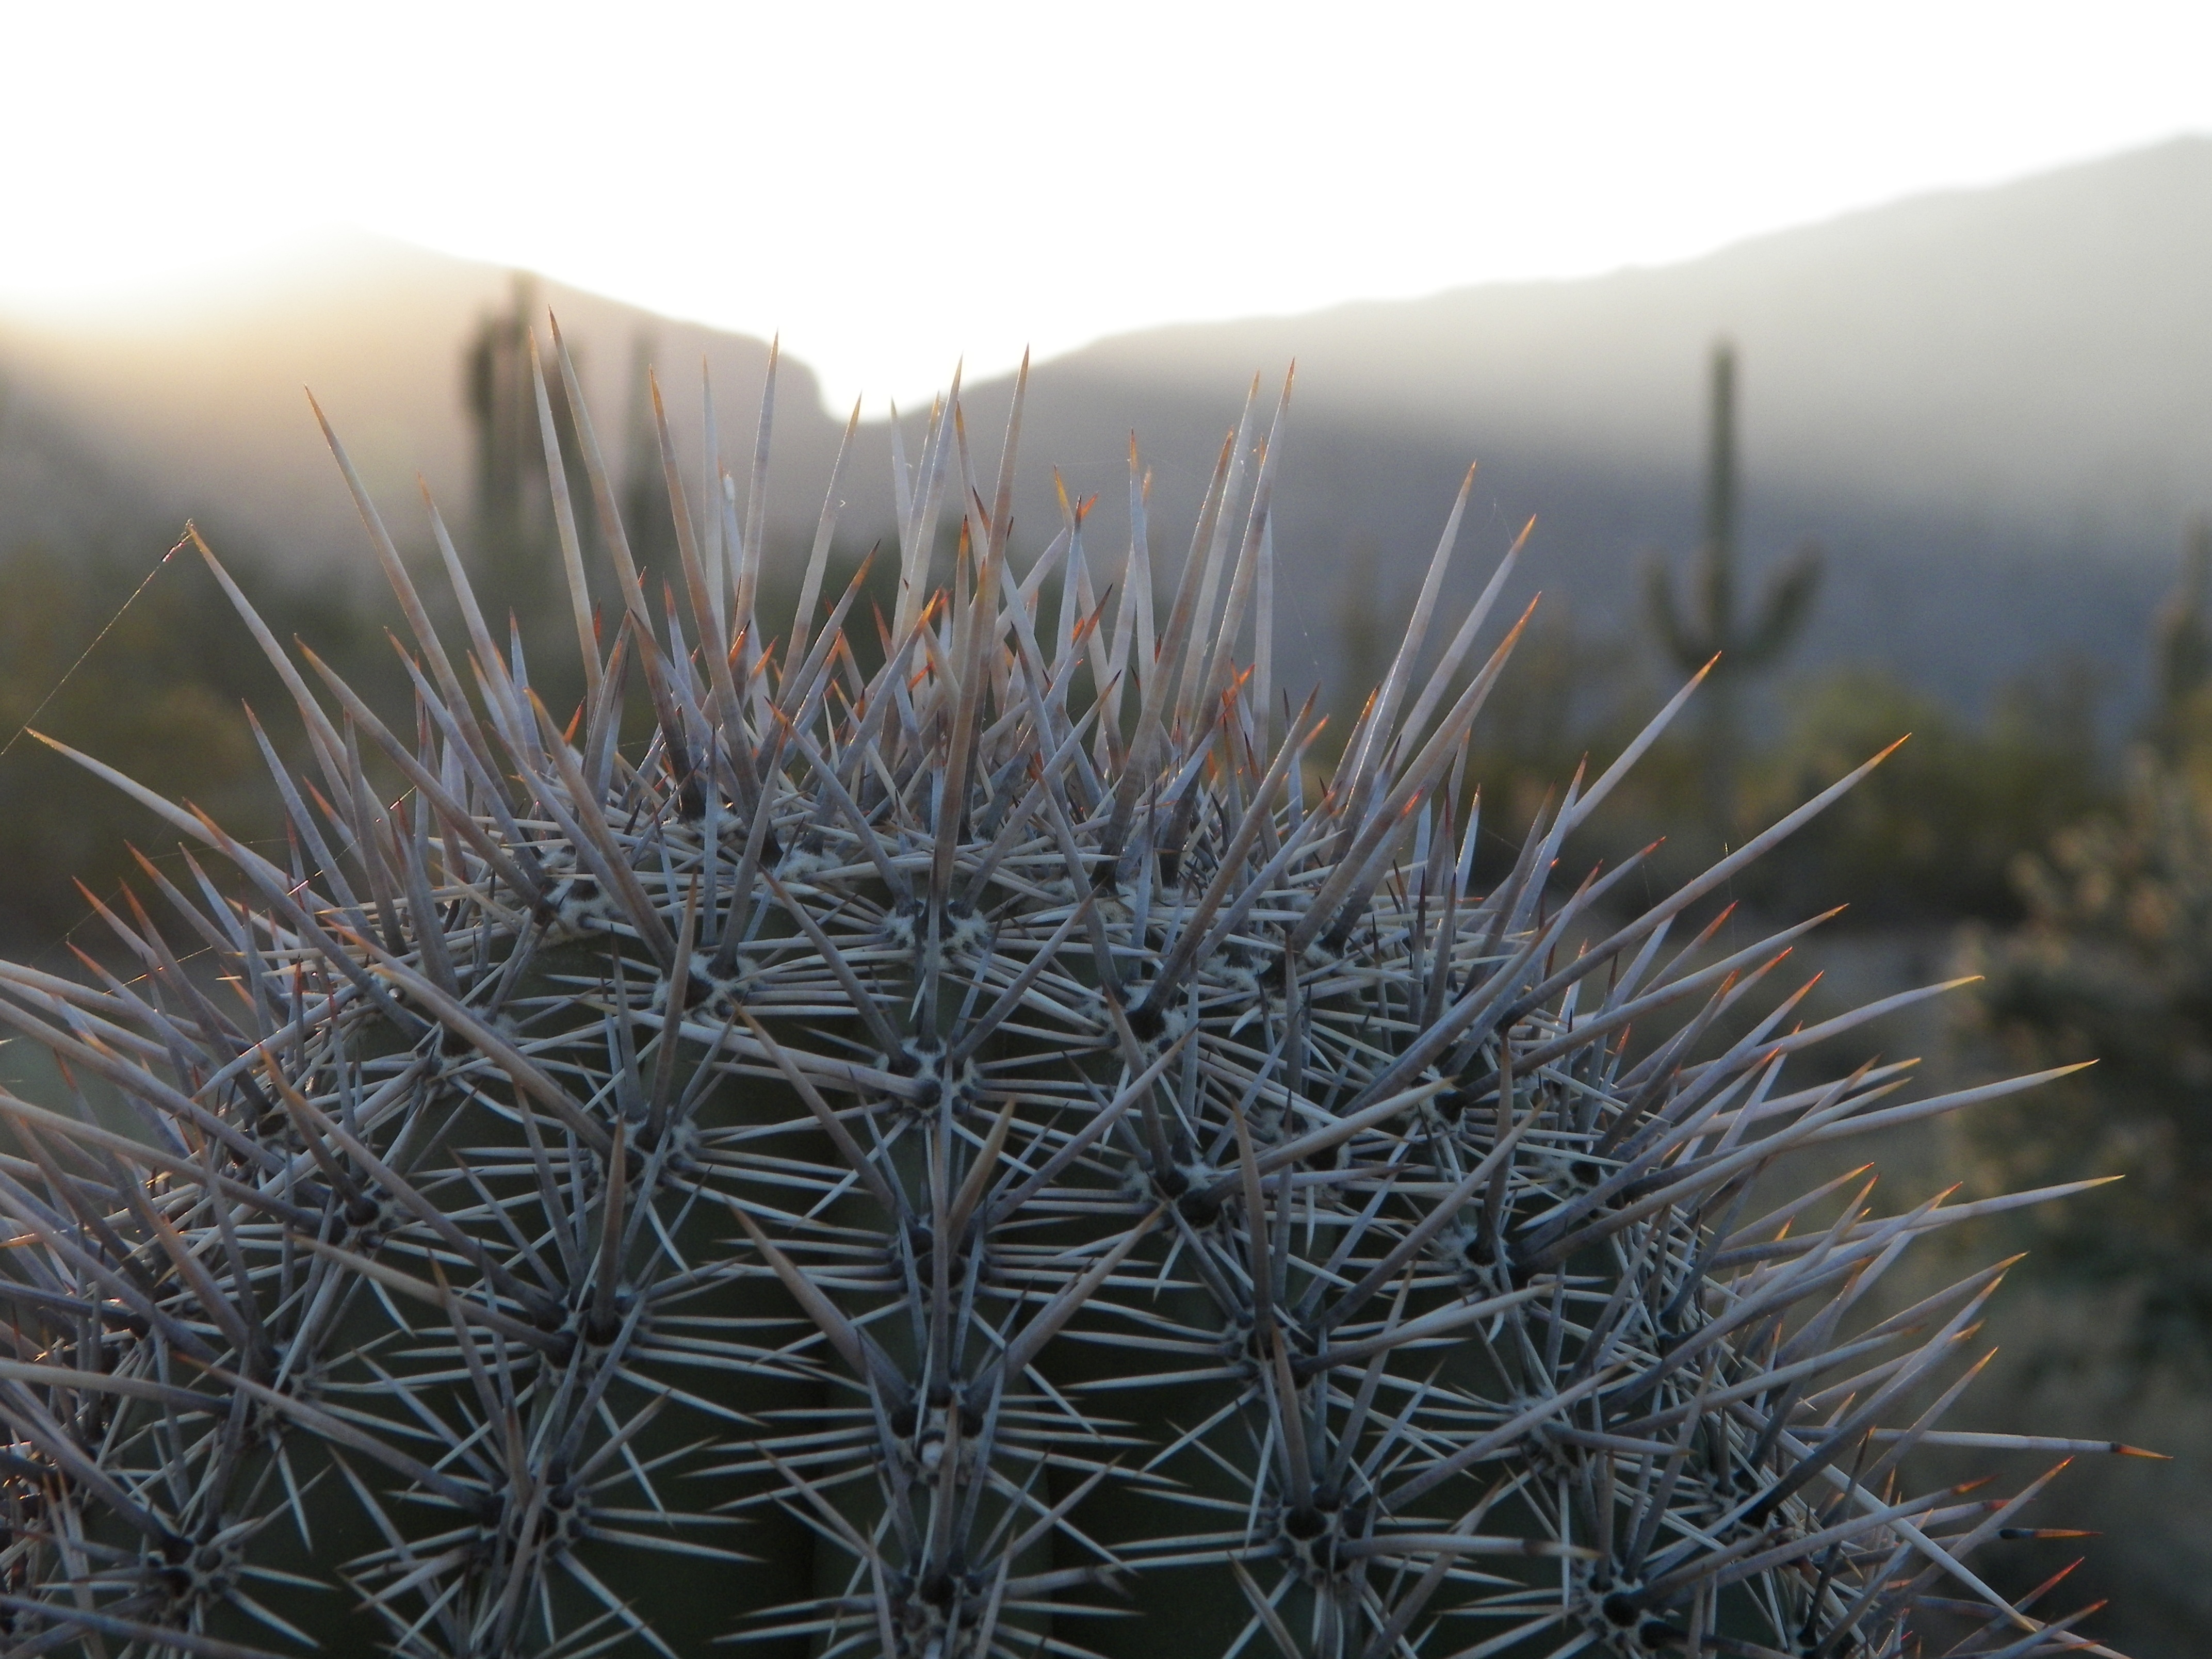
cactus, plant, sunset, desert, flower, botany, flora, flowering plant, plant stem, land plant, thorns spines and prickles, luxury vehicle, catus, cati